Thomas Howard (American football)

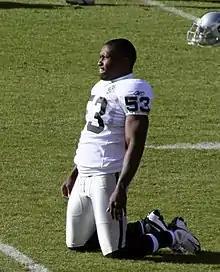
Howard in 2009

Thomas Arquis Howard (July 14, 1983 – November 18, 2013) was an American football linebacker in the National Football League (NFL). He was selected by the Oakland Raiders in the second round of the 2006 NFL draft. He also played for the Cincinnati Bengals and Atlanta Falcons. He played college football for the University of Texas at El Paso.